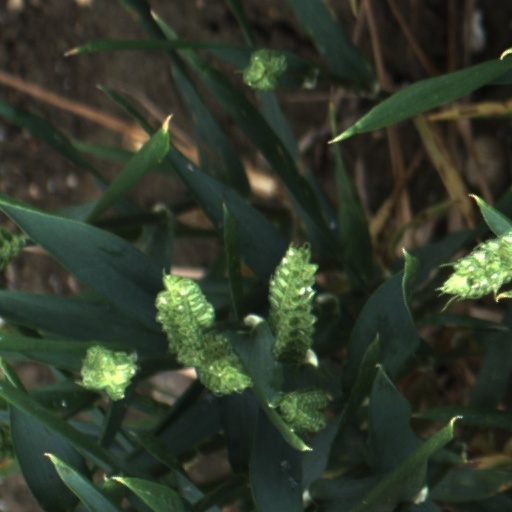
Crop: wheat